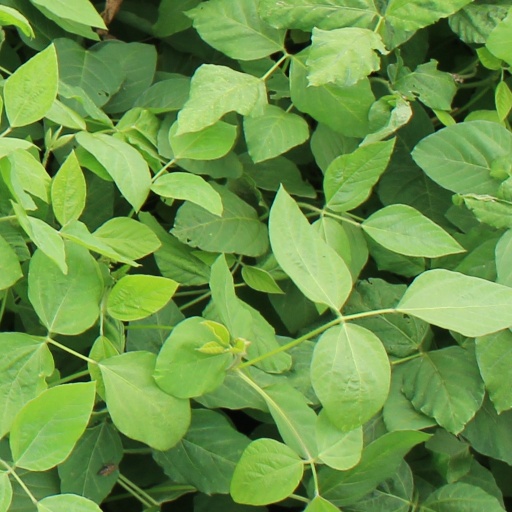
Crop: soybean